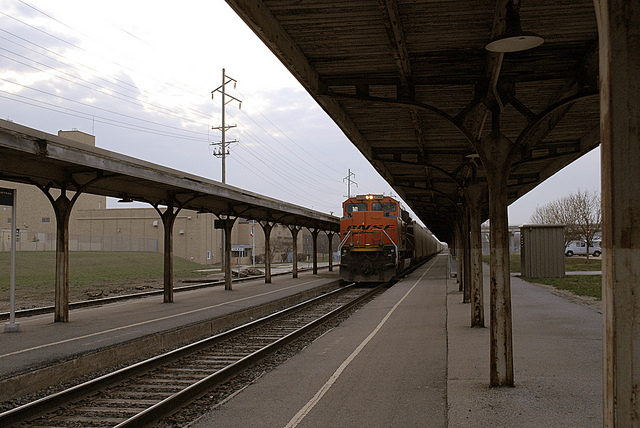
A small orange train traveling down tracks near a station.

A freight train coming in to the platform of a small station

a train parked at a train platform

a train next to a bridge sitting on a train track

A train pulls up to a train stop.